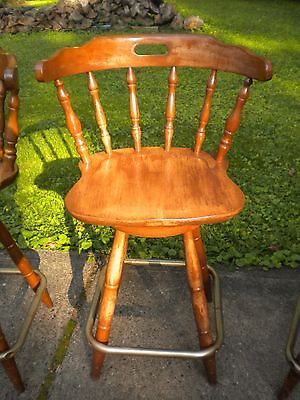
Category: chair